IBM 1620

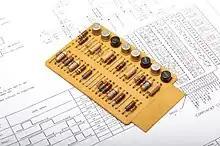
A Standard Modular System (SMS) card

The FORTRAN II compiler and SPS assembler were somewhat cumbersome to use by modern standards, however, with repetition, the procedure soon became automatic and you no longer thought about the details involved.